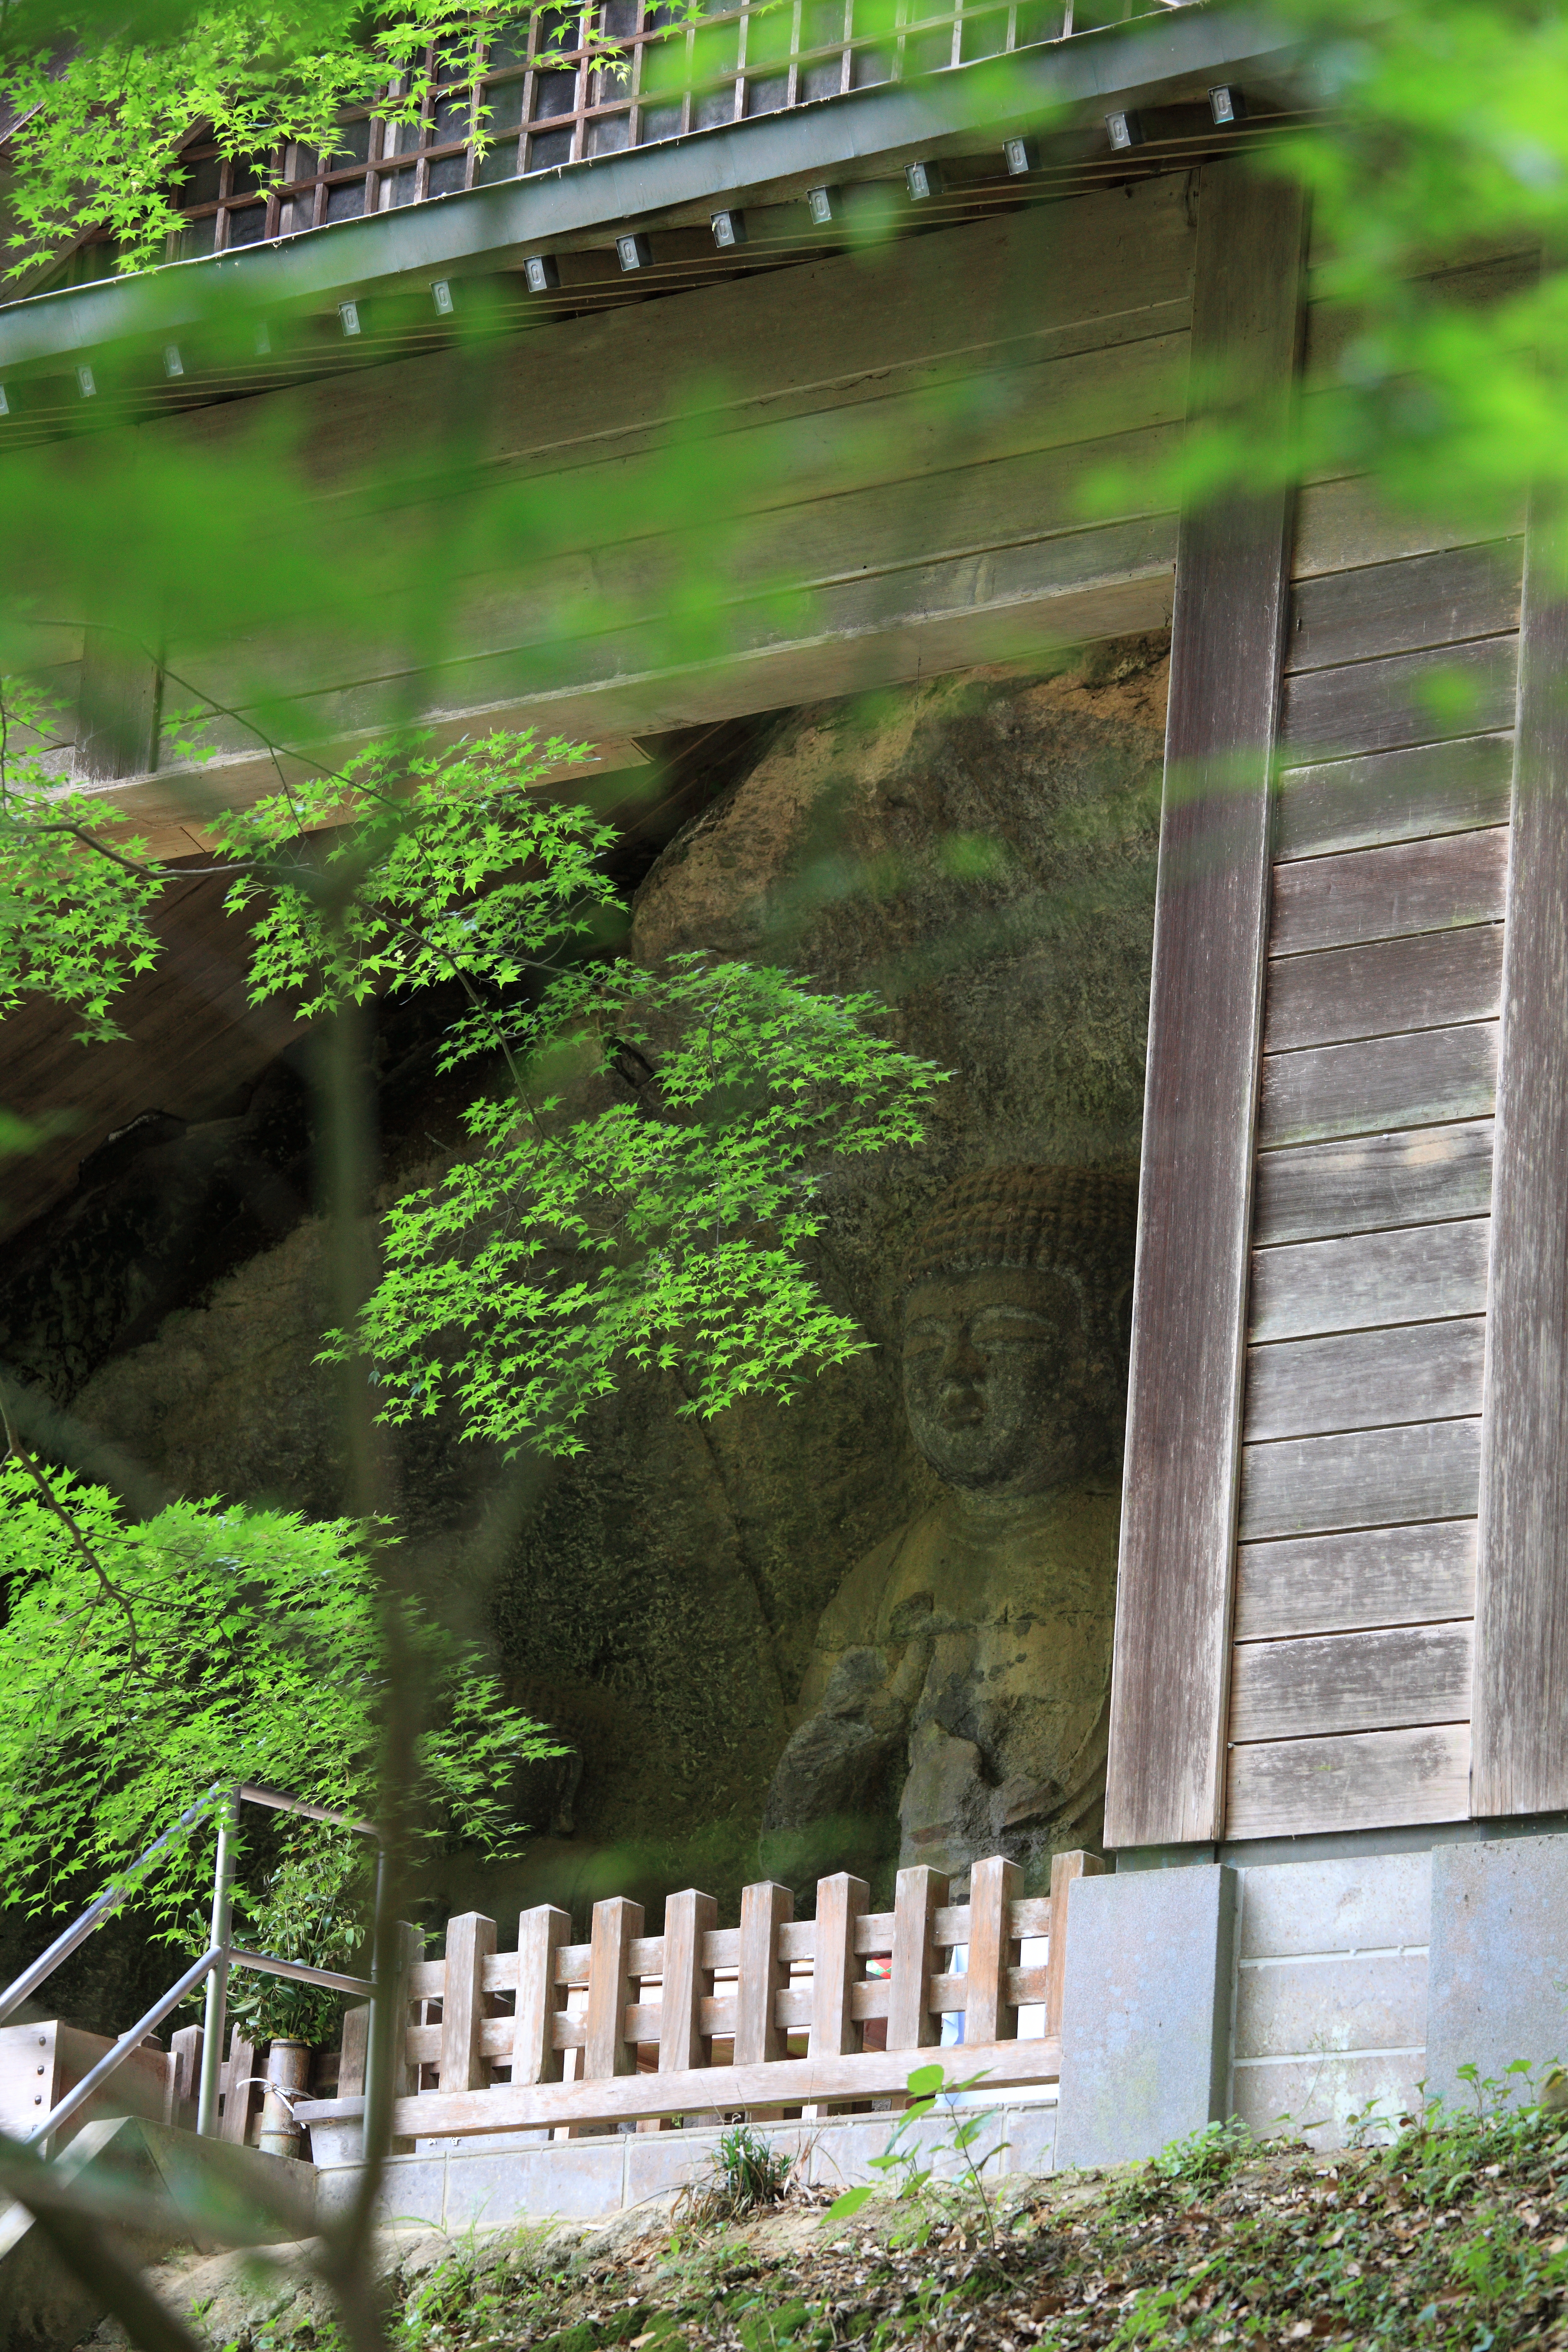
tree, flower, wall, green, high, botany, garden, 5d, hires, markii, hi, res, resolution